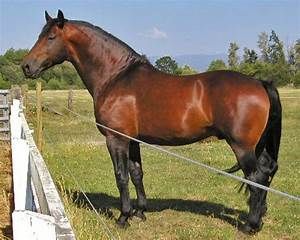
Label: horse